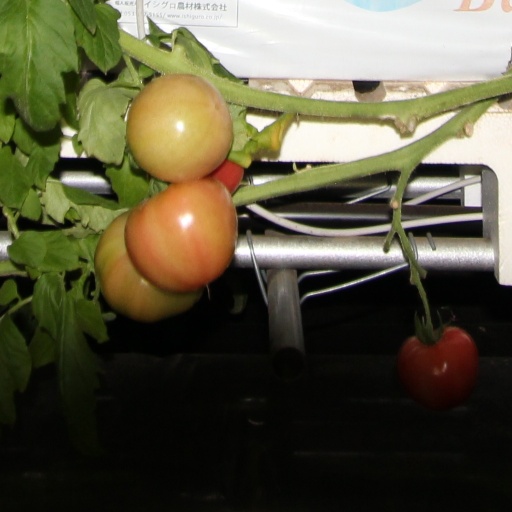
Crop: tomato